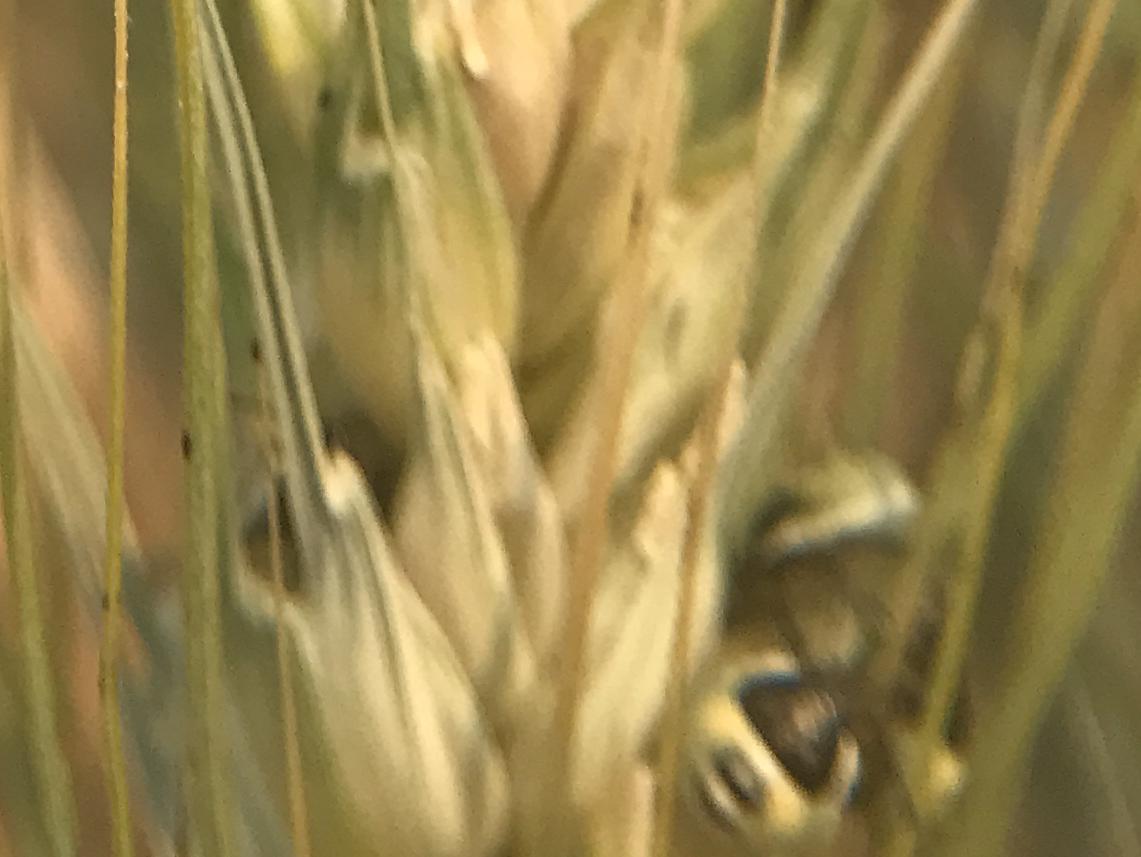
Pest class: stink_bug